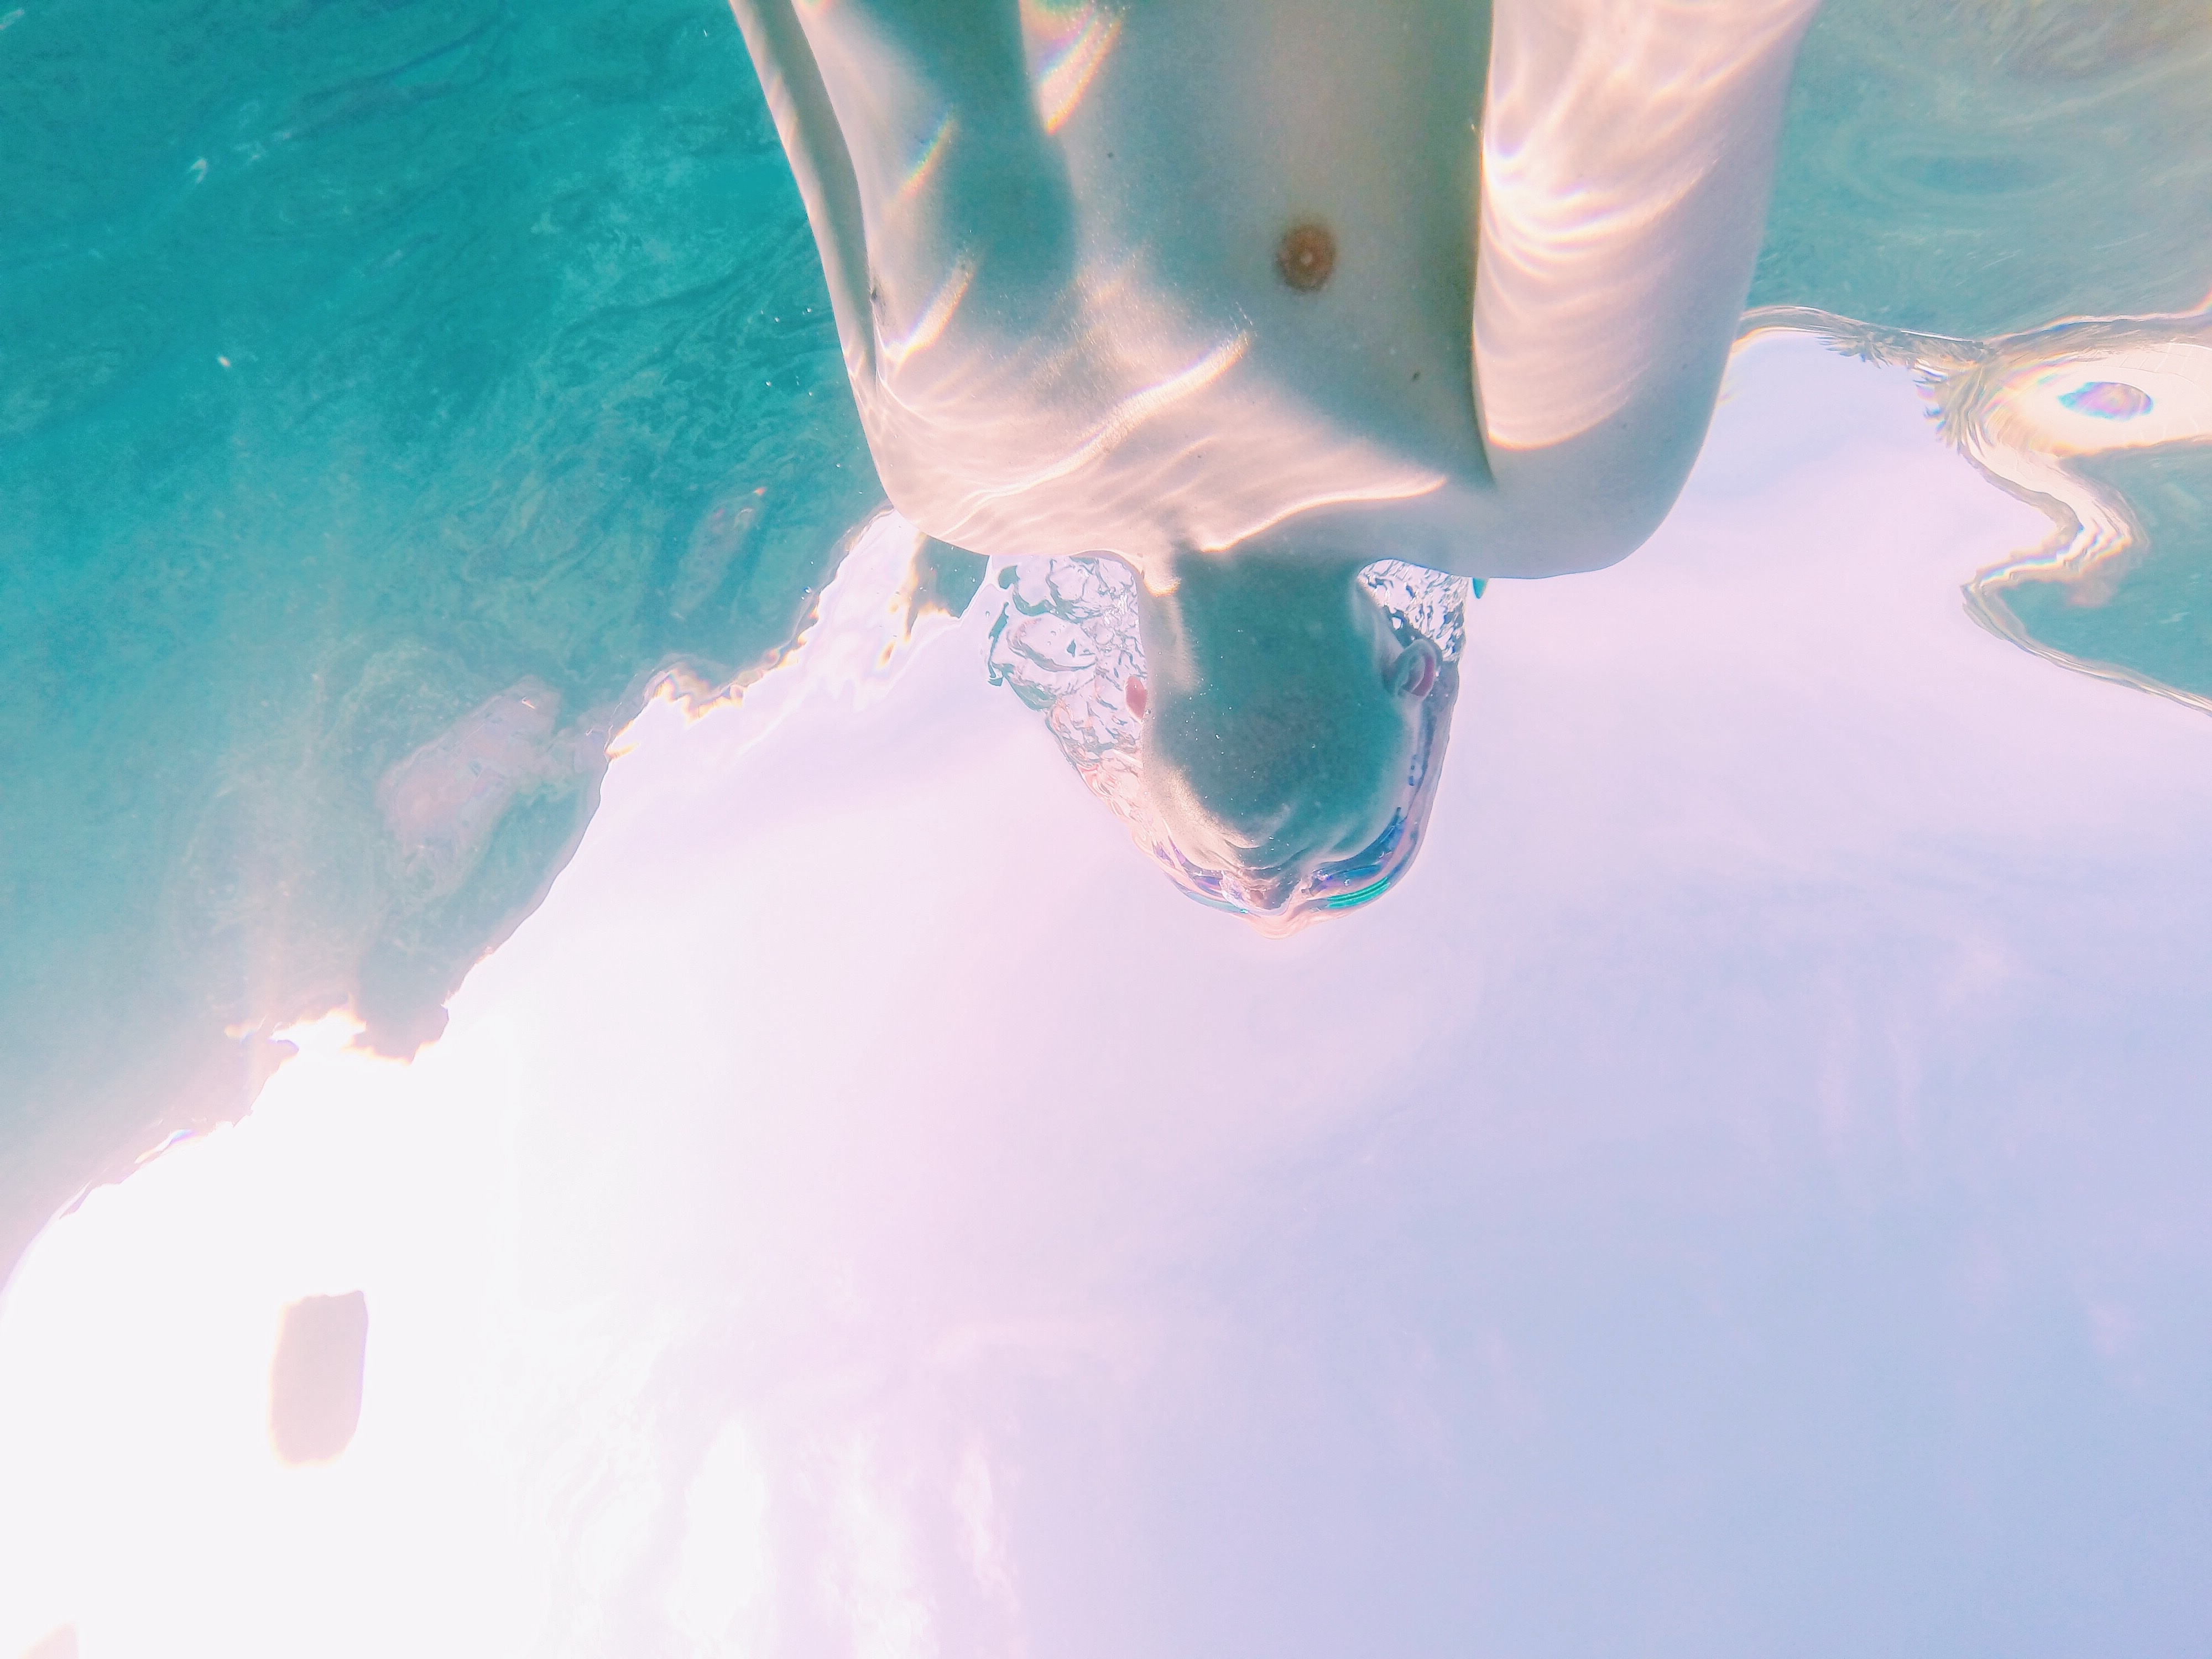
water, underwater, reflection, blue, atmosphere of earth